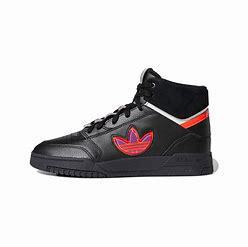
Brand: adidas
Model: originals Adidas Originals Drop Step